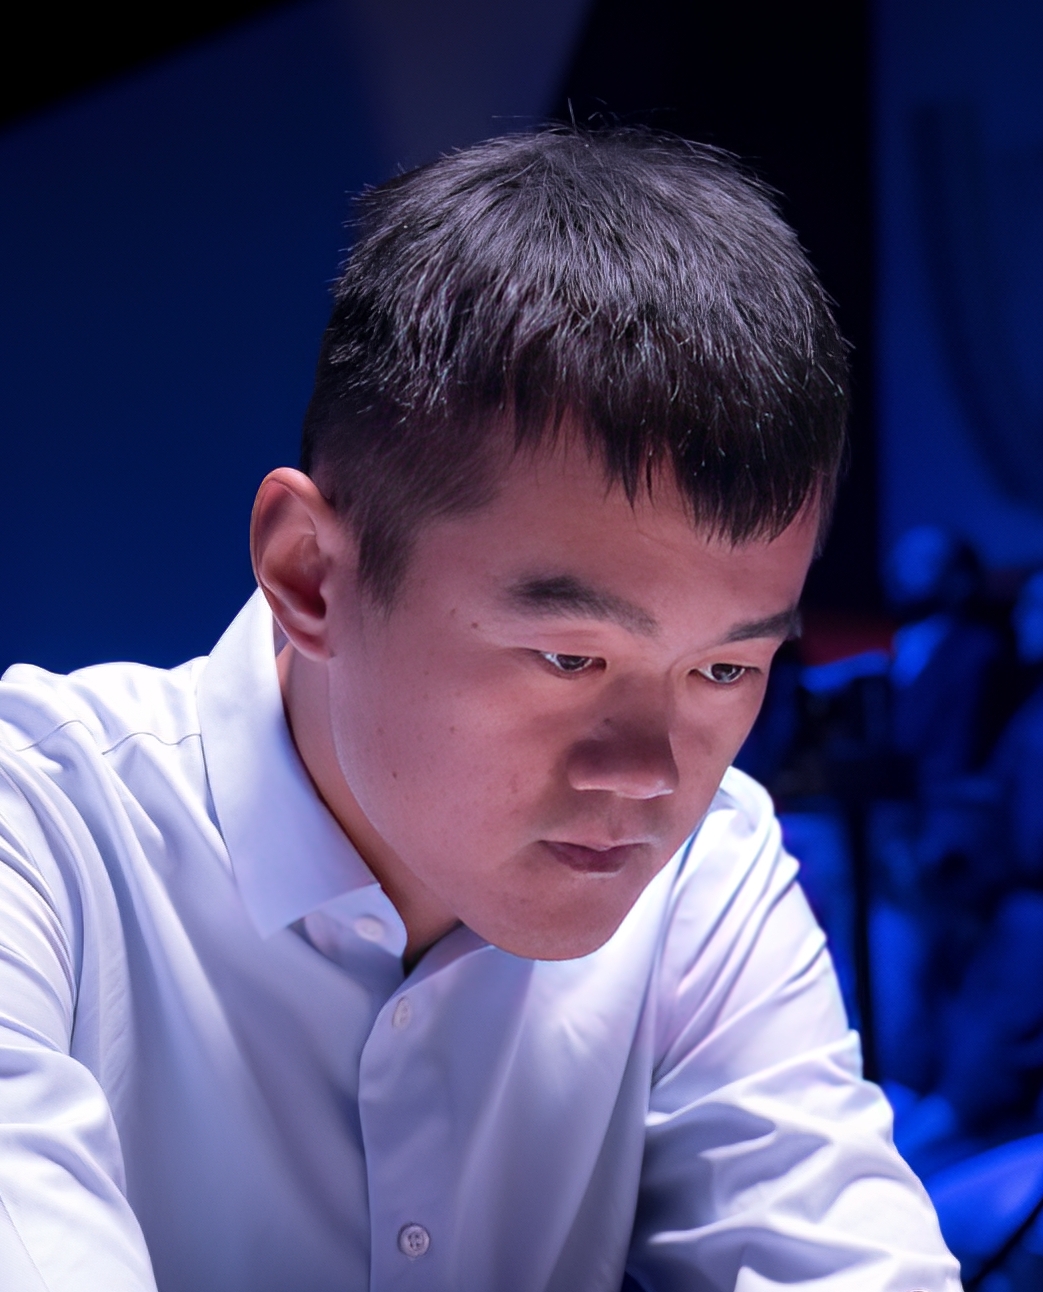
ติงลี่เหริน

| name = ติง ลี่เหริน
| image = Ding Liren in 2023 (cropped).jpg
| caption = ติงในปี ค.ศ. 2023
| country = จีน
| birth_place = เวินโจว, เจ้อเจียง
| title = แกรนด์มาสเตอร์ (หมากรุก)|แกรนด์มาสเตอร์ (2009)
| worldchampion = World Chess Championship 2023|2023ปัจจุบัน
| peakrating = 2816 (พฤษจิกายน 2018)
| ranking = No. 1 (April 2023)
| peakranking = อันดับ 2 (พฤษจิกายน 2021)
| FideID = 8603677
| p = Dīng Lìrén
| wuu = tin1 liq5 nyin3
ติงลี่เหริน (, เกิด 24 ตุลาคม ค.ศ. 1992) เป็นนักหมากรุกสากลชาวจีนและครองแชมป์โลกหมากรุกสากลคนปัจจุบัน เขาเป็นนักหมากรุกสากลชาวจีนที่มีเรตติงสูงสุดในประวัติศาสตร์ และยังเป็นแชมป์หมากรุกสากลจีน 3 สมัยอีกด้วย เขาเป็นผู้ชนะ ของการแข่งขัน แกรนด์เชสทัวร์ 2019 เอาชนะ มักซิม วาเชย์ลากราฟ ในการแข่งขันซินควิฟิลด์ 2019 และเป็นคนแรกที่เอาชนะมังนึส คาลเซินตั้งแต่ปี 2007 ในรอบชิงชนะเลิศ ติงเป็นผู้เล่นชาวจีนคนแรกที่เคยแข่งขันใน แคนดิเดตทัวร์นาเมนต์ และมีเอเลอเรตติงถึง 2800 การจัดอันดับโลกโดยสมาพันธ์หมากรุกสากลนานาชาติ ในเดือนกรกฎาคม 2016 ด้วยคะแนนการแข่งขันประเภทบลิสซ์ที่ 2875 เขาเป็นผู้แข่งขันประเภทบลิสซ์ที่มีเรตติงสูงที่สุดในโลก
ติงได้รับการบันทึกว่าไม่เคยแพ้ในหมากรุกคลาสสิกในช่วงเดือนสิงหาคม ค.ศ. 2017 ถึงพฤศจิกายน ค.ศ. 2018 โดยบันทึกไว้ที่ชนะ 29 ครั้งและเสมอ 71 ครั้ง สถิติ 100 เกมนี้เป็นสถิติที่ติดต่อกันยาวที่สุดในประวัติศาสตร์หมากรุกระดับสูง จนกระทั่งมังนึส คาลเซินทำลายสถิติในปี 2019 ปัจจุบันติงอยู่ที่อันดับ 3 ในหมากรุกสากลประเภทคลาสสิก รองจากมังนึส คาลเซินและแอลีเรซอ ฟิโรจา และเขาเป็นหนึ่งในผู้ท้าชิงของ การแข่งขันชิงแชมป์โลกหมากรุกสากล 2023 (ผ่านเข้ารอบเนื่องจากคาลเซินปฏิเสธที่จะรักษาตำแหน่งของเขา และตามมาเป็นอันดับสองรองจากยาน เนปอมนียชต์ชิยในแคดิเดตทัวร์นาเมนต์ 2022) ติงลี่เหรินชนะการแข่งขันชิงแชมป์โลกหมากรุกสากลในปี 2023 โดยเป็นแชมป์โลกหมากรุกสากลลำดับที่ 17 และเป็นผู้เล่นชาวจีนคนแรกที่ครองตำแหน่งนี้
== การศึกษา ==
ติงเข้าศึกษาที่ โรงเรียนประถมศึกษาชานต์การ์เดน และจบการศึกษาจาก โรงเรียนมัธยมศึกษาเจ้อเจียงเวินโจว และ โรงเรียนกฎหมายมหาวิทยาลัยปักกิ่ง
== อาชีพ ==
ติงเป็นแชมป์หมากรุกสากลจีน 3 สมัย (ค.ศ. 2009, 2011, 2012) และเป็นตัวแทนของประเทศจีนในการหมากรุกสากลโอลิมเปียด|แข่งขันหมากรุกสากลโอลิมเปียด ทั้ง 4 รายการตั้งแต่ปี 2012 ถึง 2018 คว้าเหรียญทองประเภททีมในปี 2014 และ 2018 และเหรียญทองแดงและเหรียญทองเดี่ยวในปี 2014 และ 2018 ตามลำดับ นอกจากนี้เขายังได้รับรางวัลเหรียญทองประเภททีมและเหรียญเงินประเภทเดี่ยวในการแข่งขัน ชิงแชมป์โลกทีมหมากรุกสากลในปี ค.ศ. 2015
หลังจากที่ เซอร์เกย์ การ์ยากิน ถูกตัดสิทธิ์จาก แคนดิเดตทัวร์นาเมนต์ 2022 ติงเป็นผู้เล่นสูงสุดในรายการจัดอันดับเรตติงที่ยังไม่ผ่านเข้ารอบ ติง ไม่สามารถเดินทางไปแข่งขันนอกประเทศจีนได้ในช่วง การระบาดทั่วของโควิด-19 ดังนั้นจึงทำให้เขาขาดคุณสมบัติในการแข่งขัน Russian grandmaster Sergey Karjakin banned from chess for 6 months over Ukraine stance, chess24, 21 March 2022 แต่สมาคมหมากรุกสากลจีน ได้จัดกิจกรรมที่มีผลต่อเรตติงสามรายการเพื่อให้เขาสามารถเข้าแข่งขันได้ Ding Liren Back To World #2, Plans To Reach 30 Rated Games Needed For Candidates, chess.com, 28 March 2022 ในทัวร์นาเมนต์นั้นเขาคว้าอันดับที่ 2 โดยจบด้วยการชนะ 4 ครั้ง, เสมอ 8 ครั้งและแพ้ 2 ครั้ง และเนื่องจากมังนึส คาลเซิน ผู้ครองแชมป์โลกหมากรุกสากลในขณะนั้น ปฏิเสธที่จะรักษาตำแหน่งของเขากับ ยาน เนปอมนียชต์ชิย ในปี 2023 เขาได้เข้าร่วมการแข่งขัน ทาทาสตีลเชสทัวร์นาเมนต์ 2023 โดยเขาแพ้ให้กับ ริชาร์ด แรปพอร์ต, อาร์. ปรักกนานันท์ และ อานิช กีรี การแพ้เหล่านี้ทำให้เรตติงของเขาลดเหลือต่ำกว่า 2800 มีเพียงมังนึส คาลเซินเท่านั้นที่รักษาอันดับไว้ได้มากกว่า 2800 หลังจากเข้ารอบในตำแหน่งผู้ท้าชิงแชมป์โลกหมากรุกสากลจากแคนดิเดตทัวร์นาเมนต์
===แชมป์โลก===
หลังจากสามารถผ่านเข้ารอบจากแคนดิเดตทัวร์นาเมนต์ได้, ติงชนะการแข่งขันชิงแชมป์โลกหมากรุกสากล 2023 และเป็นชาวจีนคนแรกที่ได้เป็นแชมป์โลกหมากรุกสากล เขาเอาชนะ เนปอมนียชต์ชิยในรอบชิงชนะเลิศโดยใช้เกมประเภทหมากรุกแรพิด|แรพิด โดยชนะในเกมที่ 4 โดยเล่นเป็นตัวหมากสีดำ
| class="wikitable" style="text-align:center; background:white; color:black"
! rowspan="2" |
! rowspan="2" |เรตติง
! colspan="14" |แข่งขันแบบคลาสสิก
! rowspan="2" |คะแนน
! colspan="4" |แข่งขันแบบแรพิด
! rowspan="2" |รวม
|-
!1
!2
!3
!4
!5
!6
!7
!8
!9
!10
!11
!12
!13
!14
!15
!16
!17
!18
|-
| align="left" |
|2795
|½
| style="background:black; color:white" |1
|½
| style="background:black; color:white" |0
|1
| style="background:black; color:white" |0
|1
| style="background:black; color:white" |½
|½
| style="background:black; color:white" |½
|½
| style="background:black; color:white" |0
|½
| style="background:black; color:white" |½
|7
| style="background:black; color:white" |½
|½
| style="background:black; color:white" |½
|0
|8½
|-
| align="left" |
|2788
| style="background:black; color:white" |½
|0
| style="background:black; color:white" |½
|1
| style="background:black; color:white" |0
|1
| style="background:black; color:white" |0
|½
| style="background:black; color:white" |½
|½
| style="background:black; color:white" |½
|1
| style="background:black; color:white" |½
|½
|7
|½
| style="background:black; color:white" |½
|½
| style="background:black; color:white" |1
|9½
|
== อ้างอิง ==
หมวดหมู่:ศิษย์เก่าจากมหาวิทยาลัยปักกิ่ง
หมวดหมู่:แชมป์โลกหมากรุกสากล
หมวดหมู่:บุคคลที่ยังมีชีวิตอยู่
หมวดหมู่:บุคคลที่เกิดในปี พ.ศ. 2535
หมวดหมู่:บทความที่มีข้อความภาษาจีน